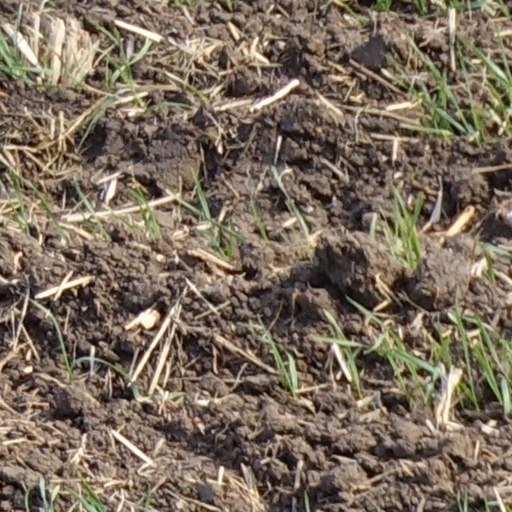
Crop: wheat